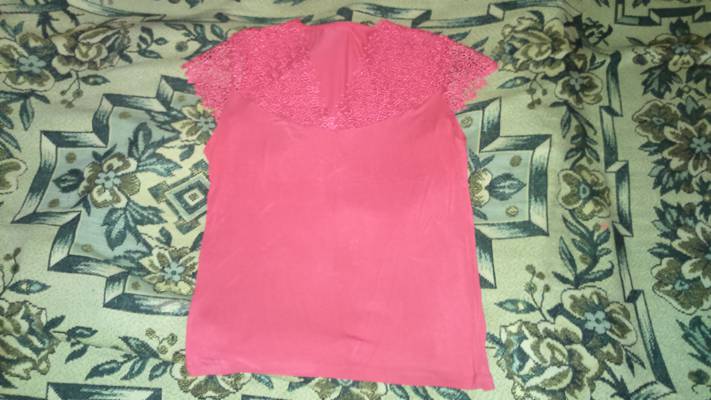
Waste category: clothes